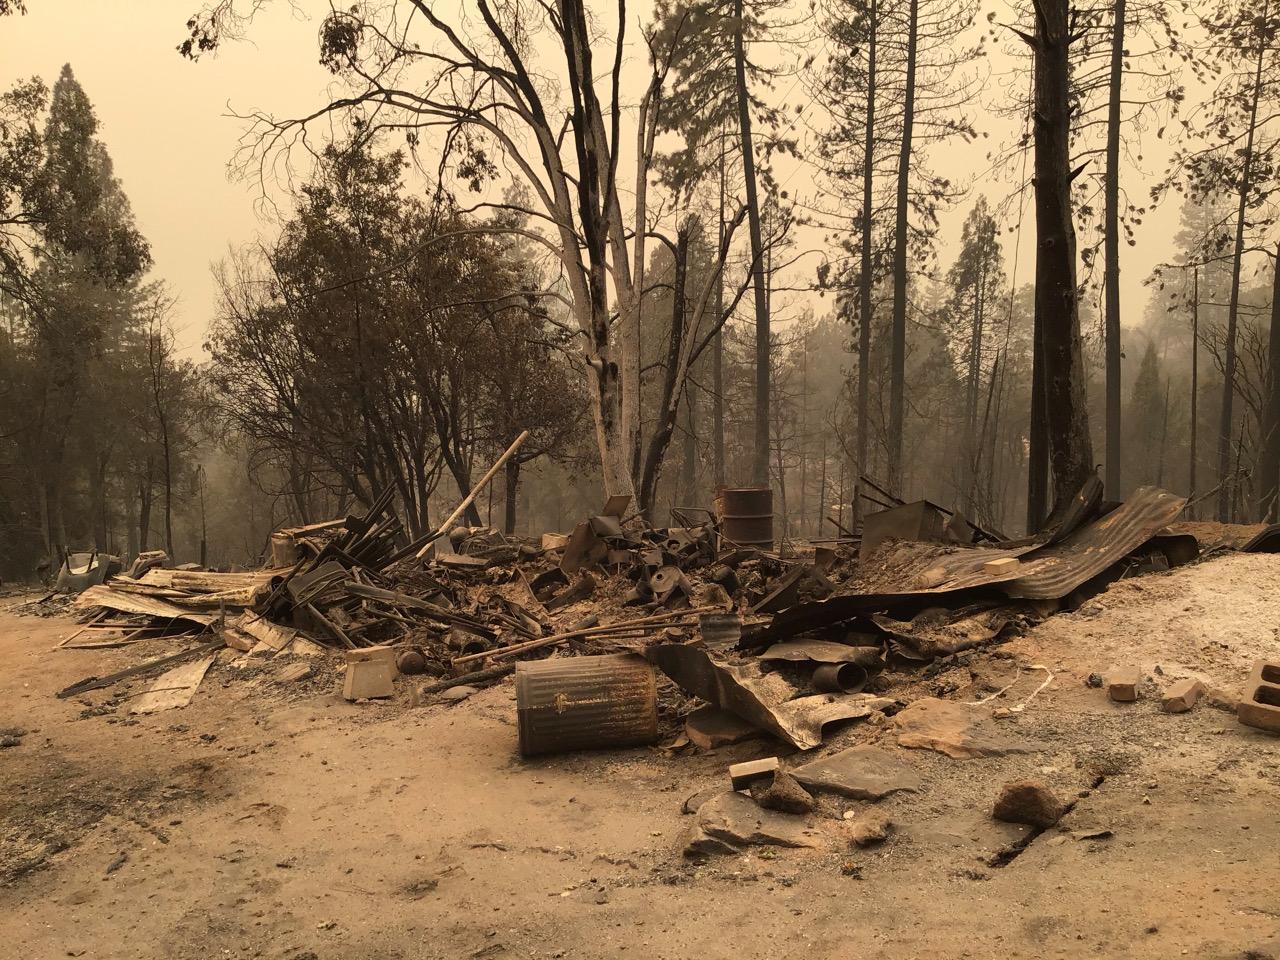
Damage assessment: destroyed